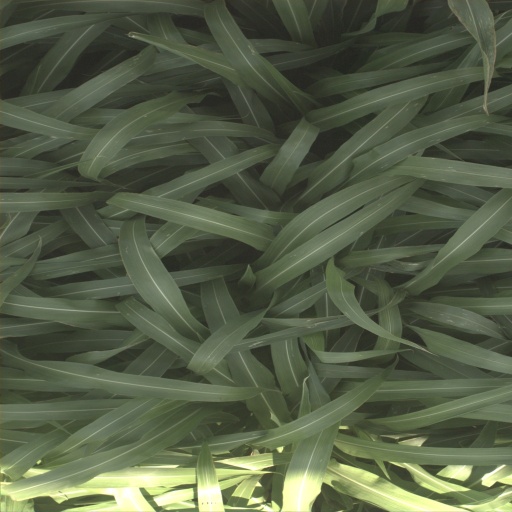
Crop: sorghum